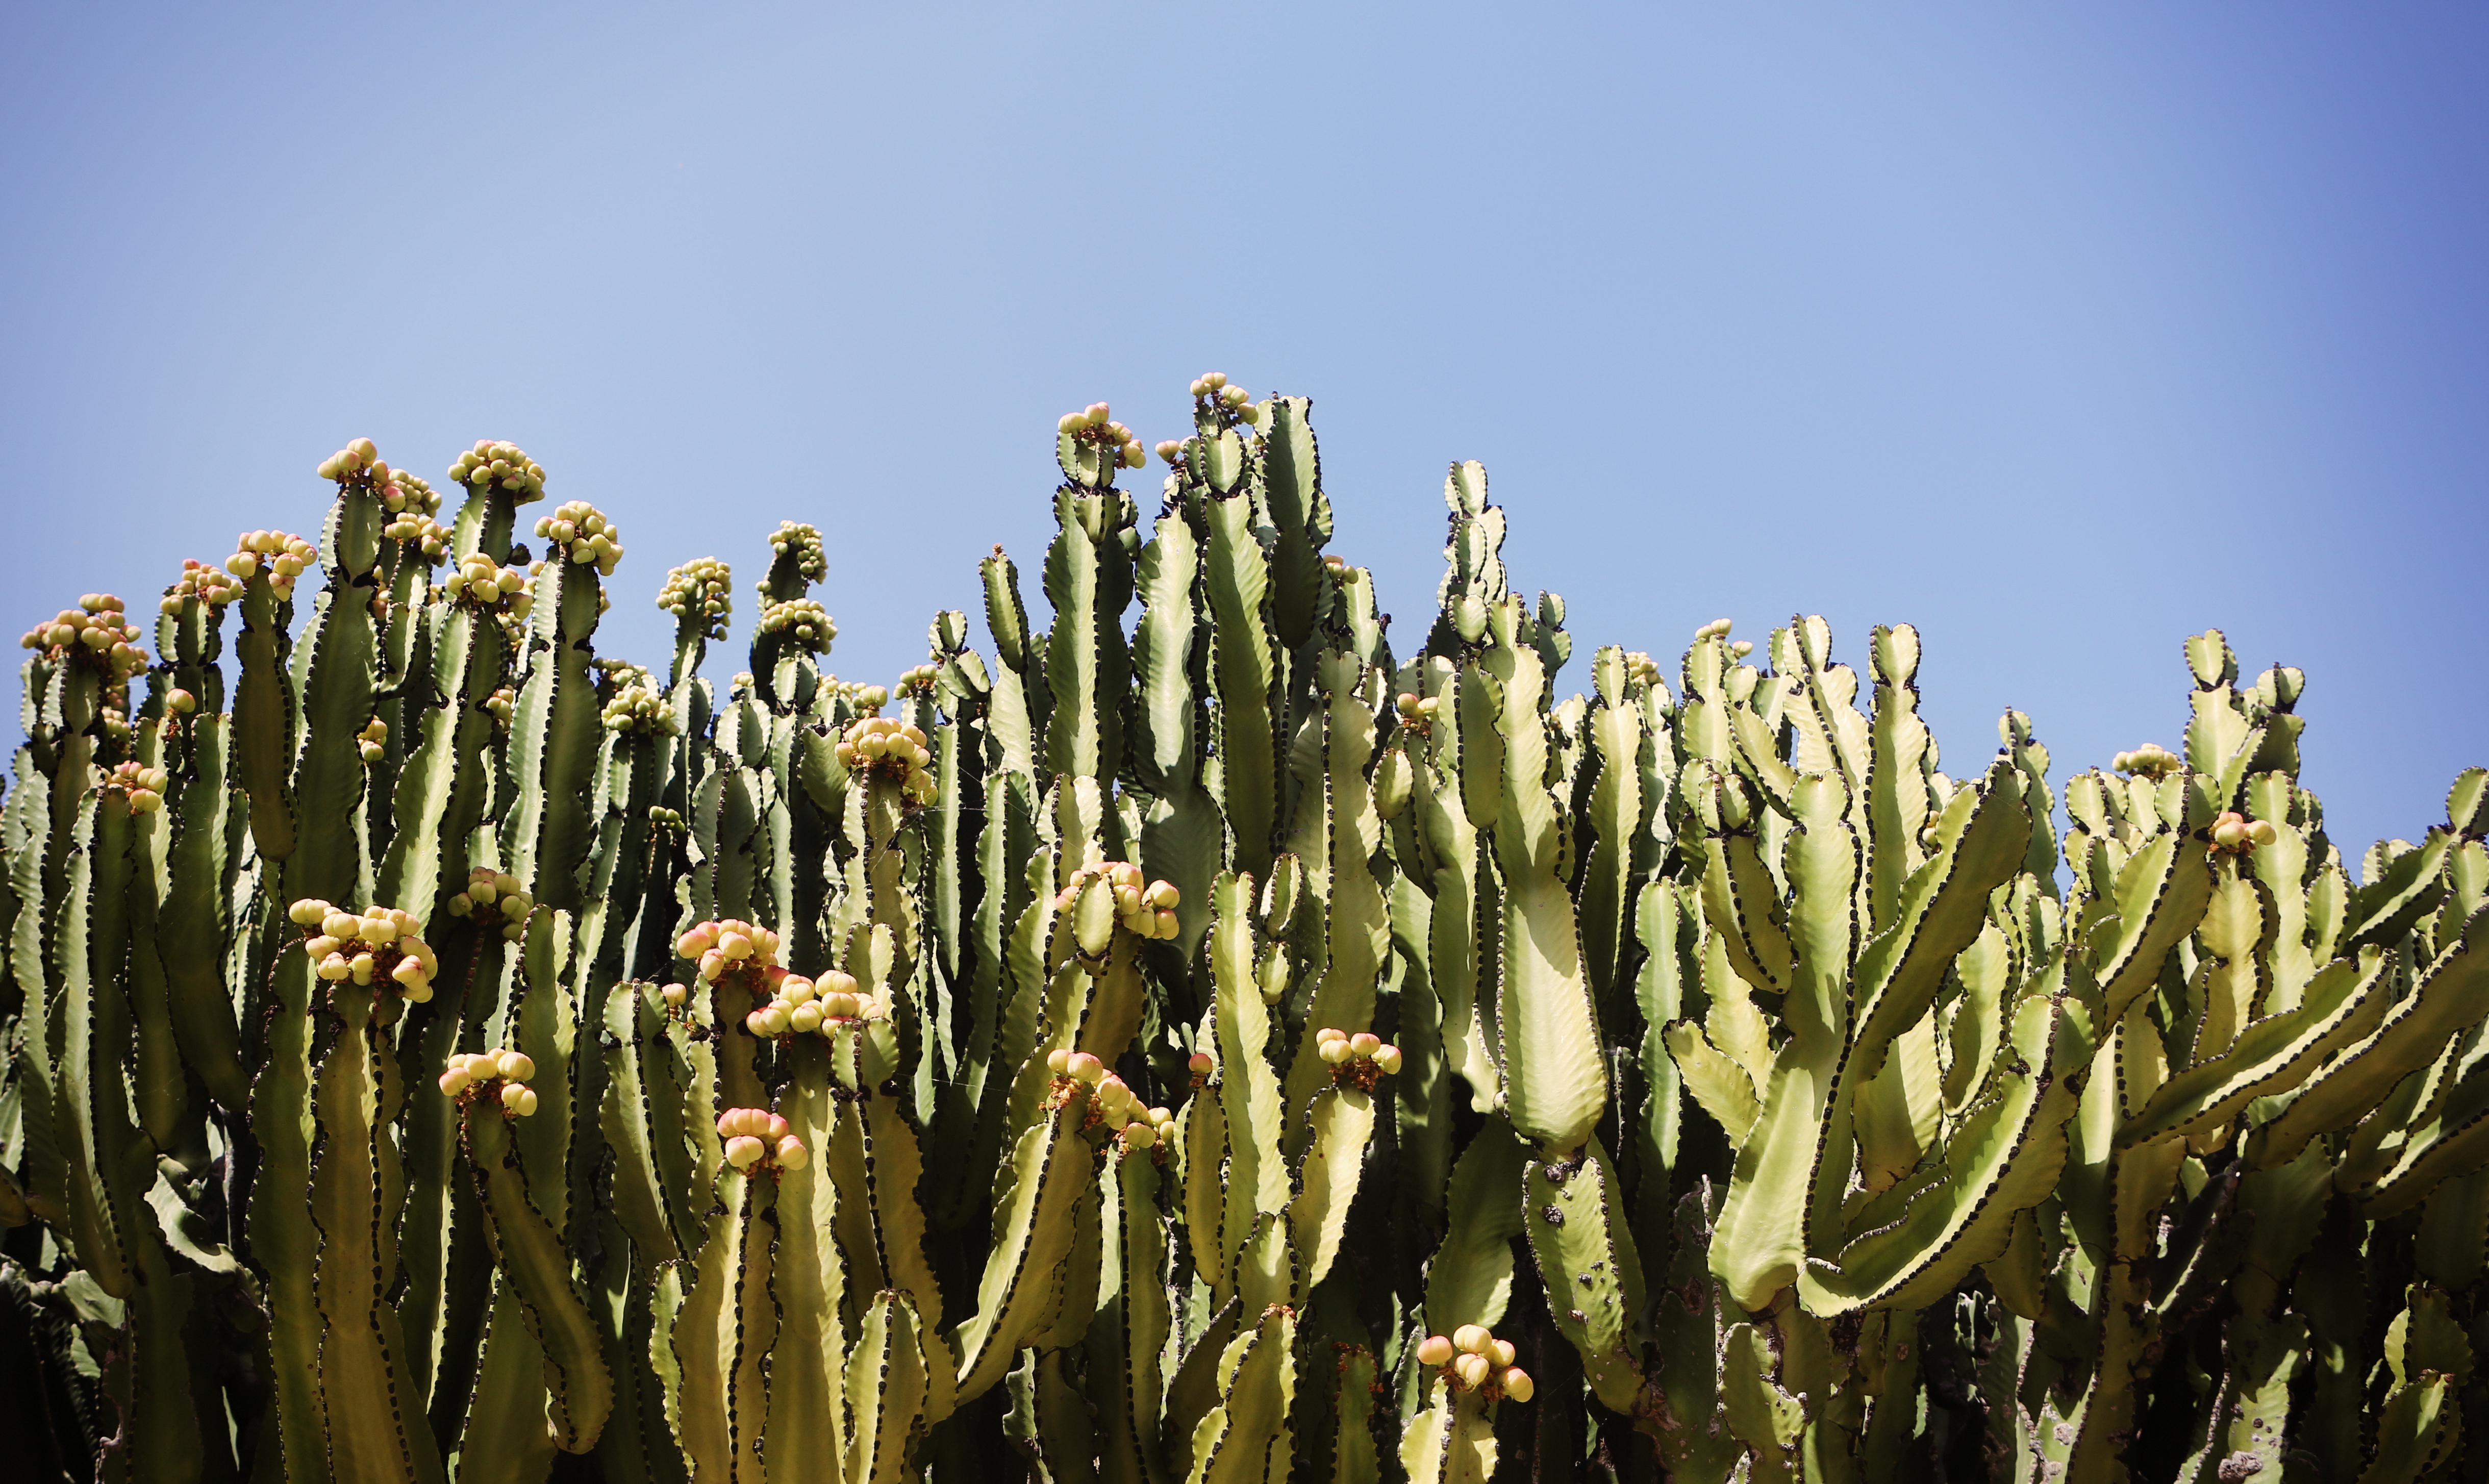
nature, grass, cactus, plant, field, flower, food, crop, botany, flora, caryophyllales, flowering plant, grass family, plant stem, land plant